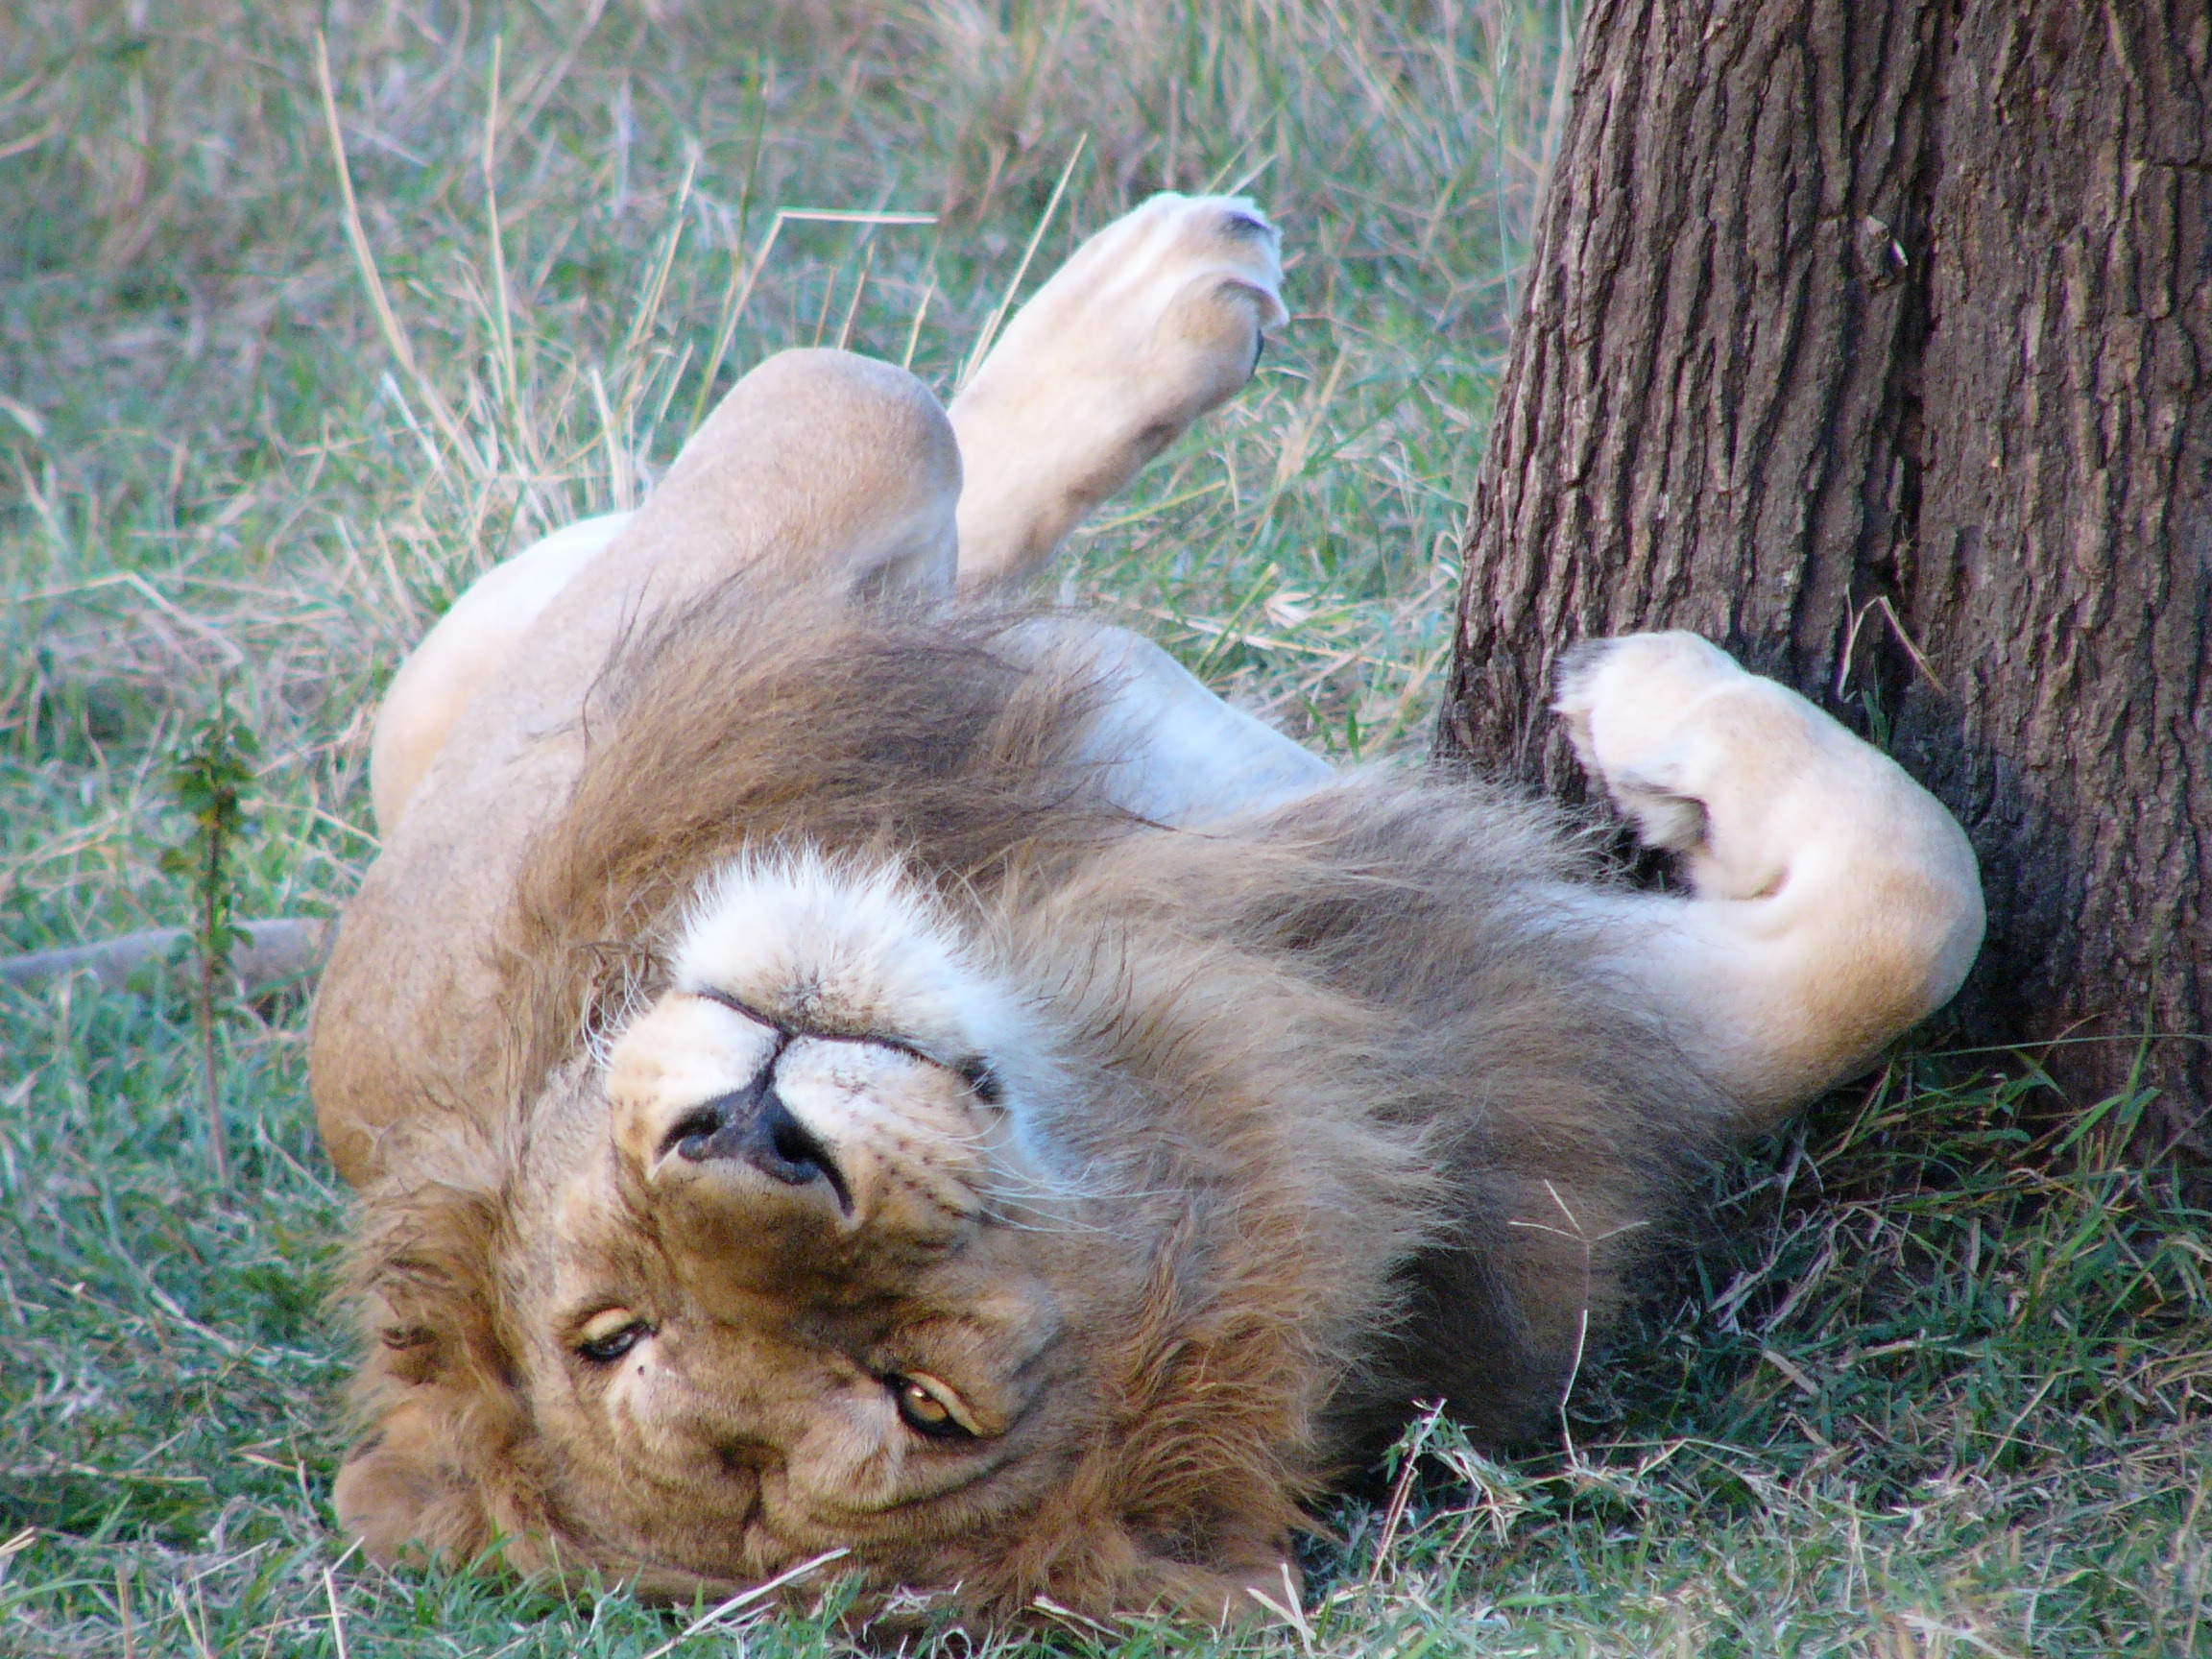
animal, male, wildlife, zoo, africa, mammal, fauna, lion, vertebrate, safari, big cats, cat like mammal, dog breed group